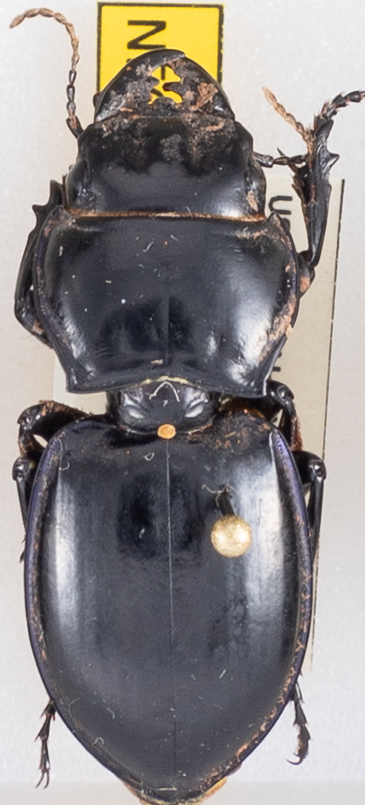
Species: Pasimachus californicus
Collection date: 2021-08-25
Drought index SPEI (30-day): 1.322
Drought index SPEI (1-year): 0.71
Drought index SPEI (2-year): -0.022